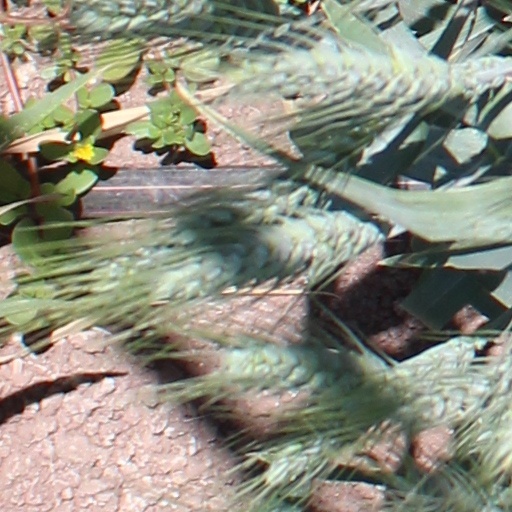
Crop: wheat